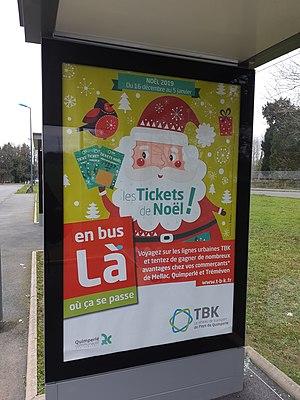
Affiche pour les tickets de Noël à gratter donné dans les lignes urbaines en décembre 2019 pour Noël.
Le réseau de bus TBK, acronyme de Tro Bro Kemperle couvre le territoire de la ville de Quimperlé et des quinze autres communes de la communauté d'agglomération Quimperlé Communauté, établissement public de coopération intercommunale assurant la gestion et le financement de ce réseau dans le cadre d'une compétence obligatoire — dans le cas d'une communauté d'agglomération mais ne l'est pas pour une communauté de communes — ainsi que des dessertes vers quatre communes du Morbihan. À sa création et dans les mois qui suivirent, le réseau a intégré les quelques services scolaires, estivaux et sur réservation préexistants pour les intégrer à une offre unique.